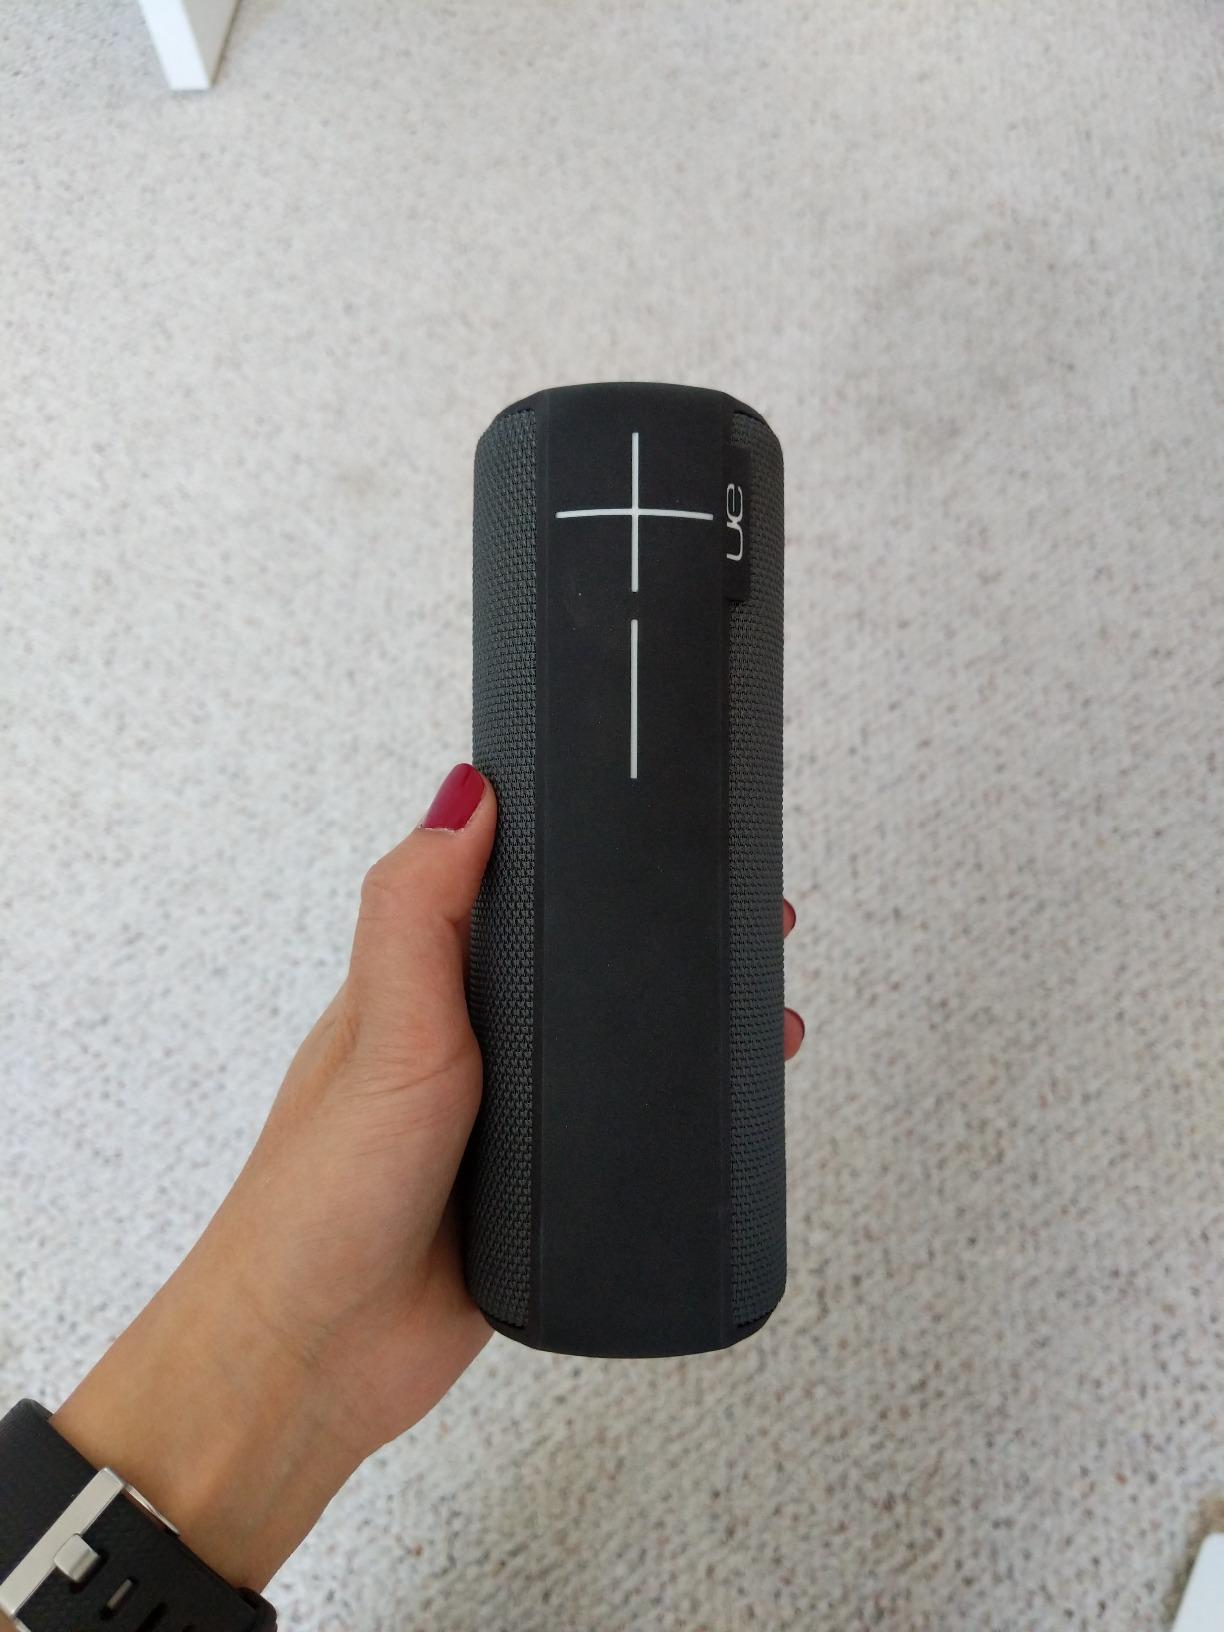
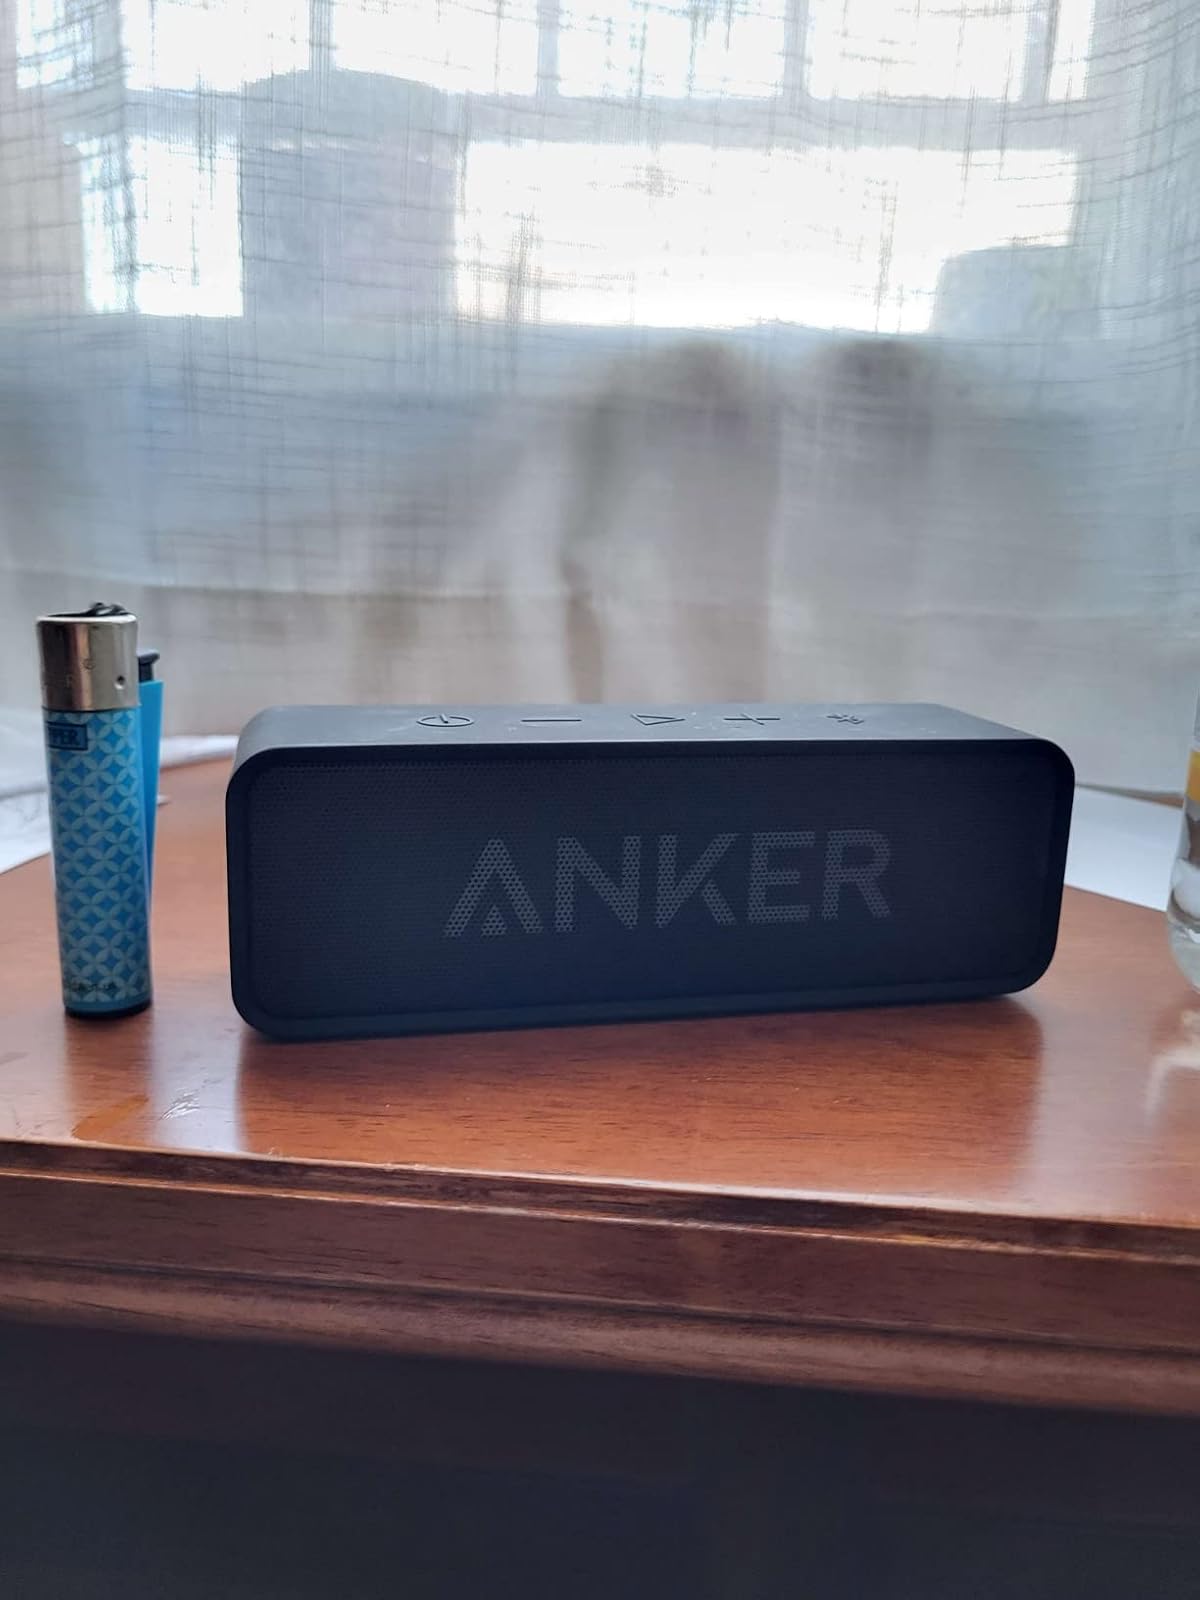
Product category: speaker
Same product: no